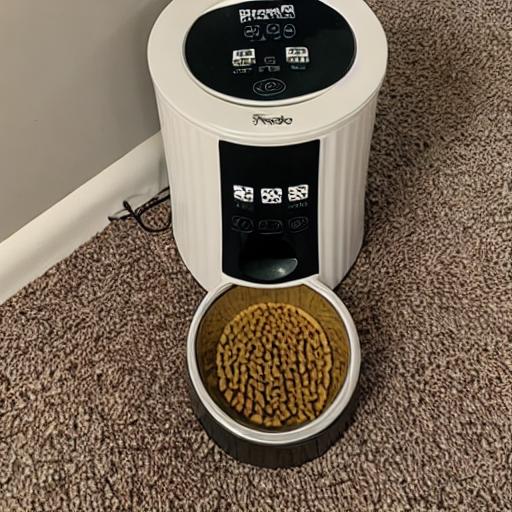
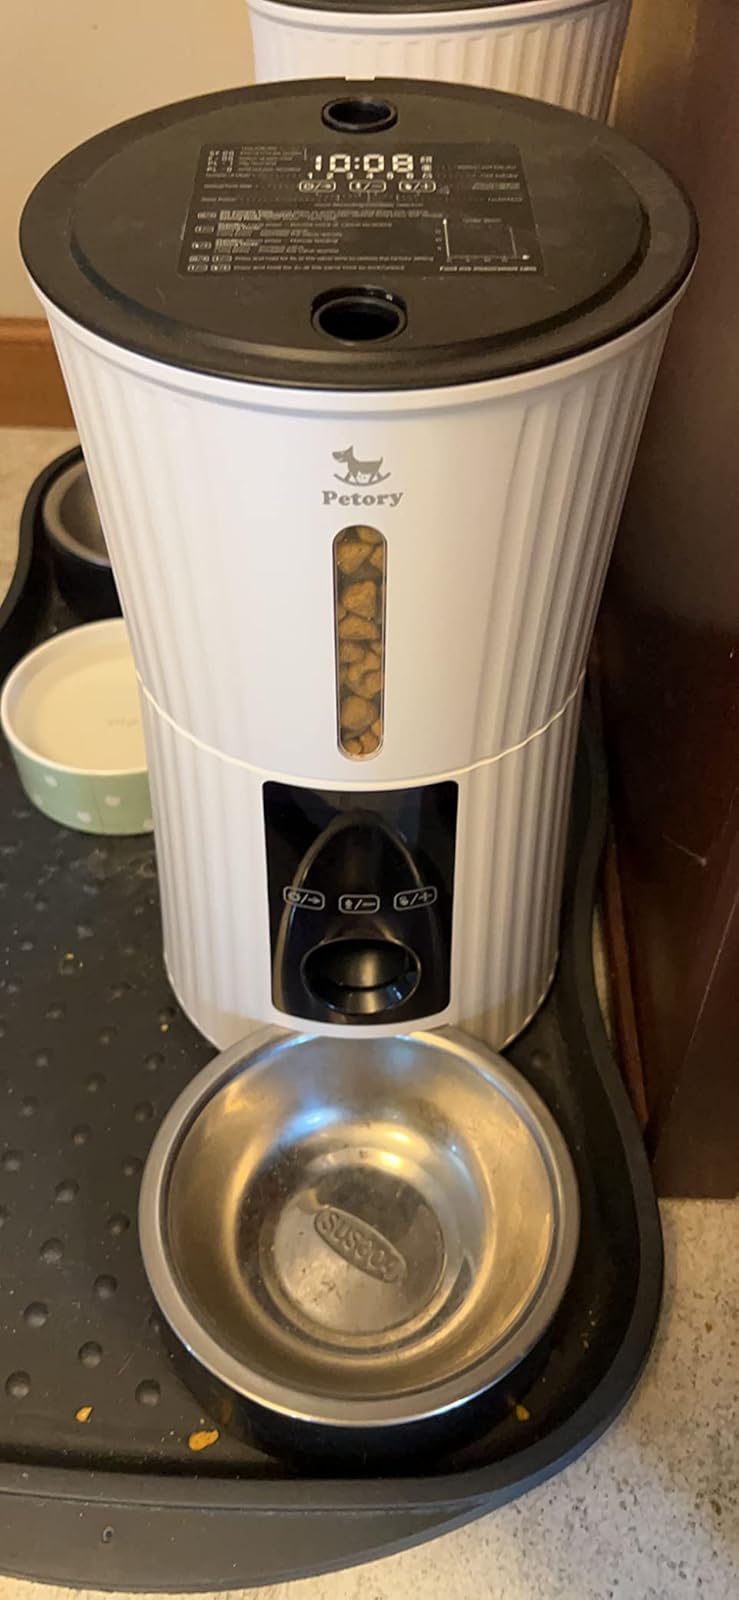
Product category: items_feeder
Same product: no